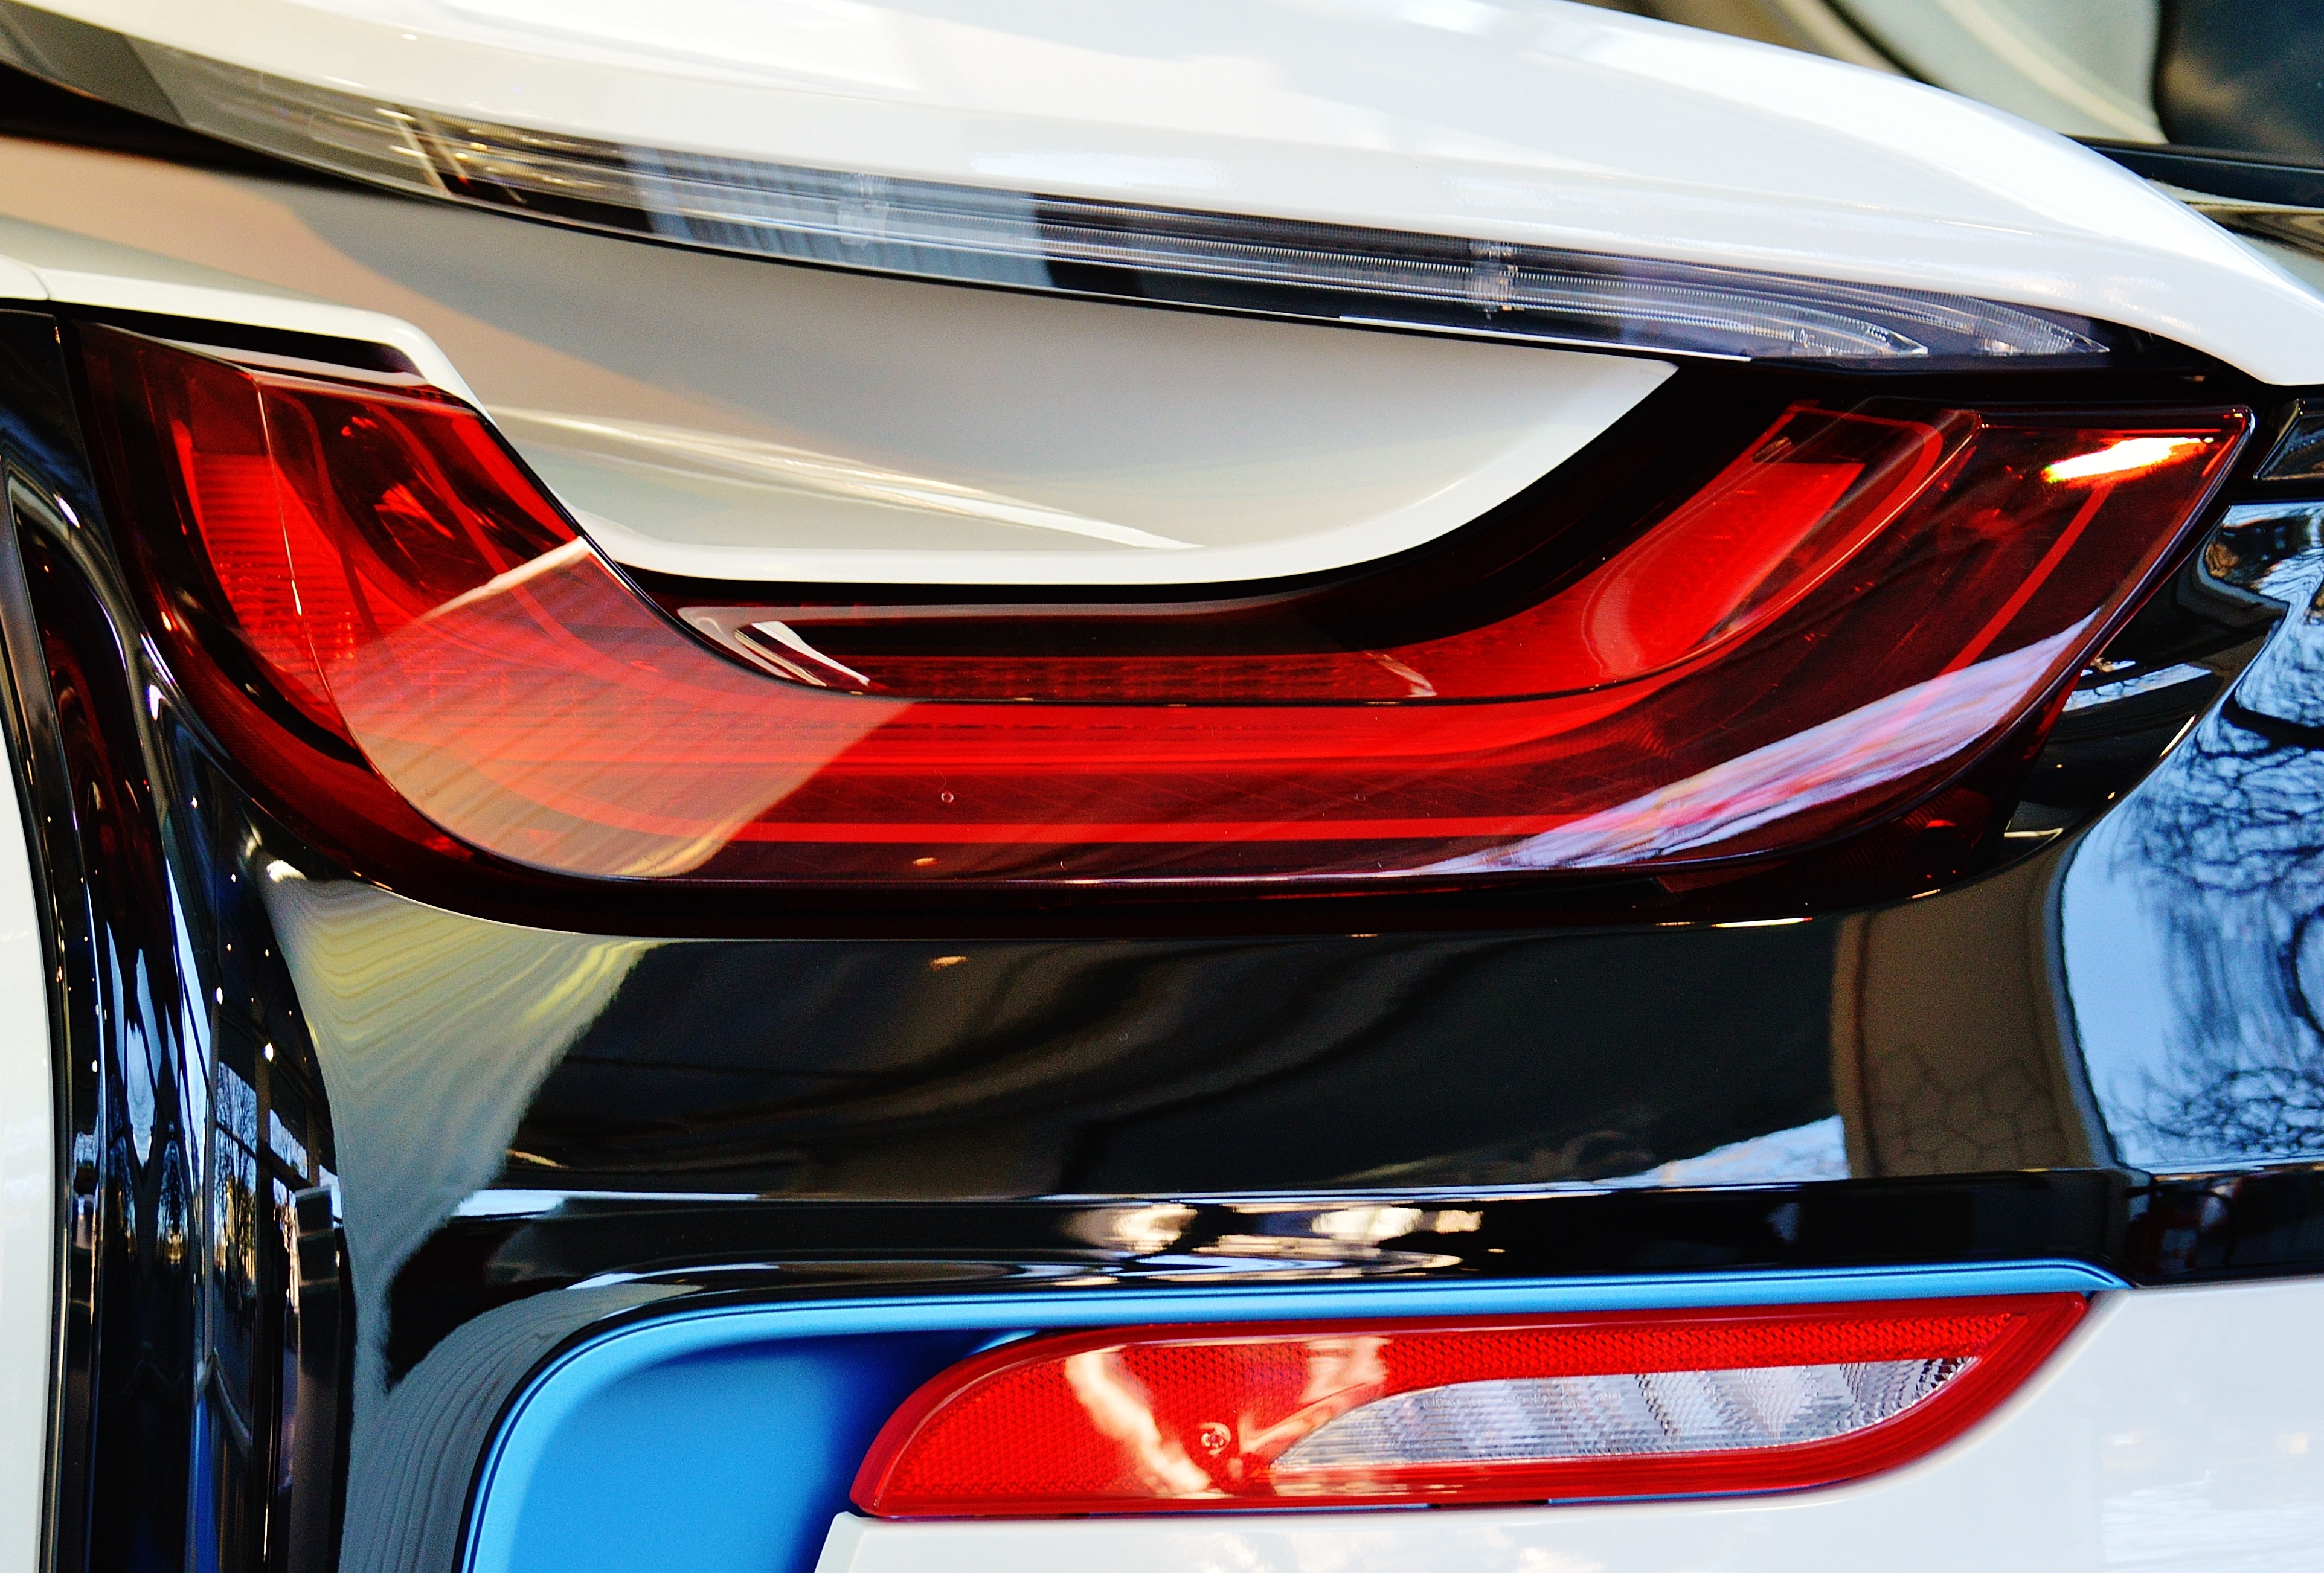
technology, road, sport, car, wheel, vehicle, auto, speed, automotive, sports car, supercar, bmw, exhibition, dare, pkw, i8, back light, auto show, land vehicle, automobile make, automotive exterior, automotive design, performance car, executive car, mid size car